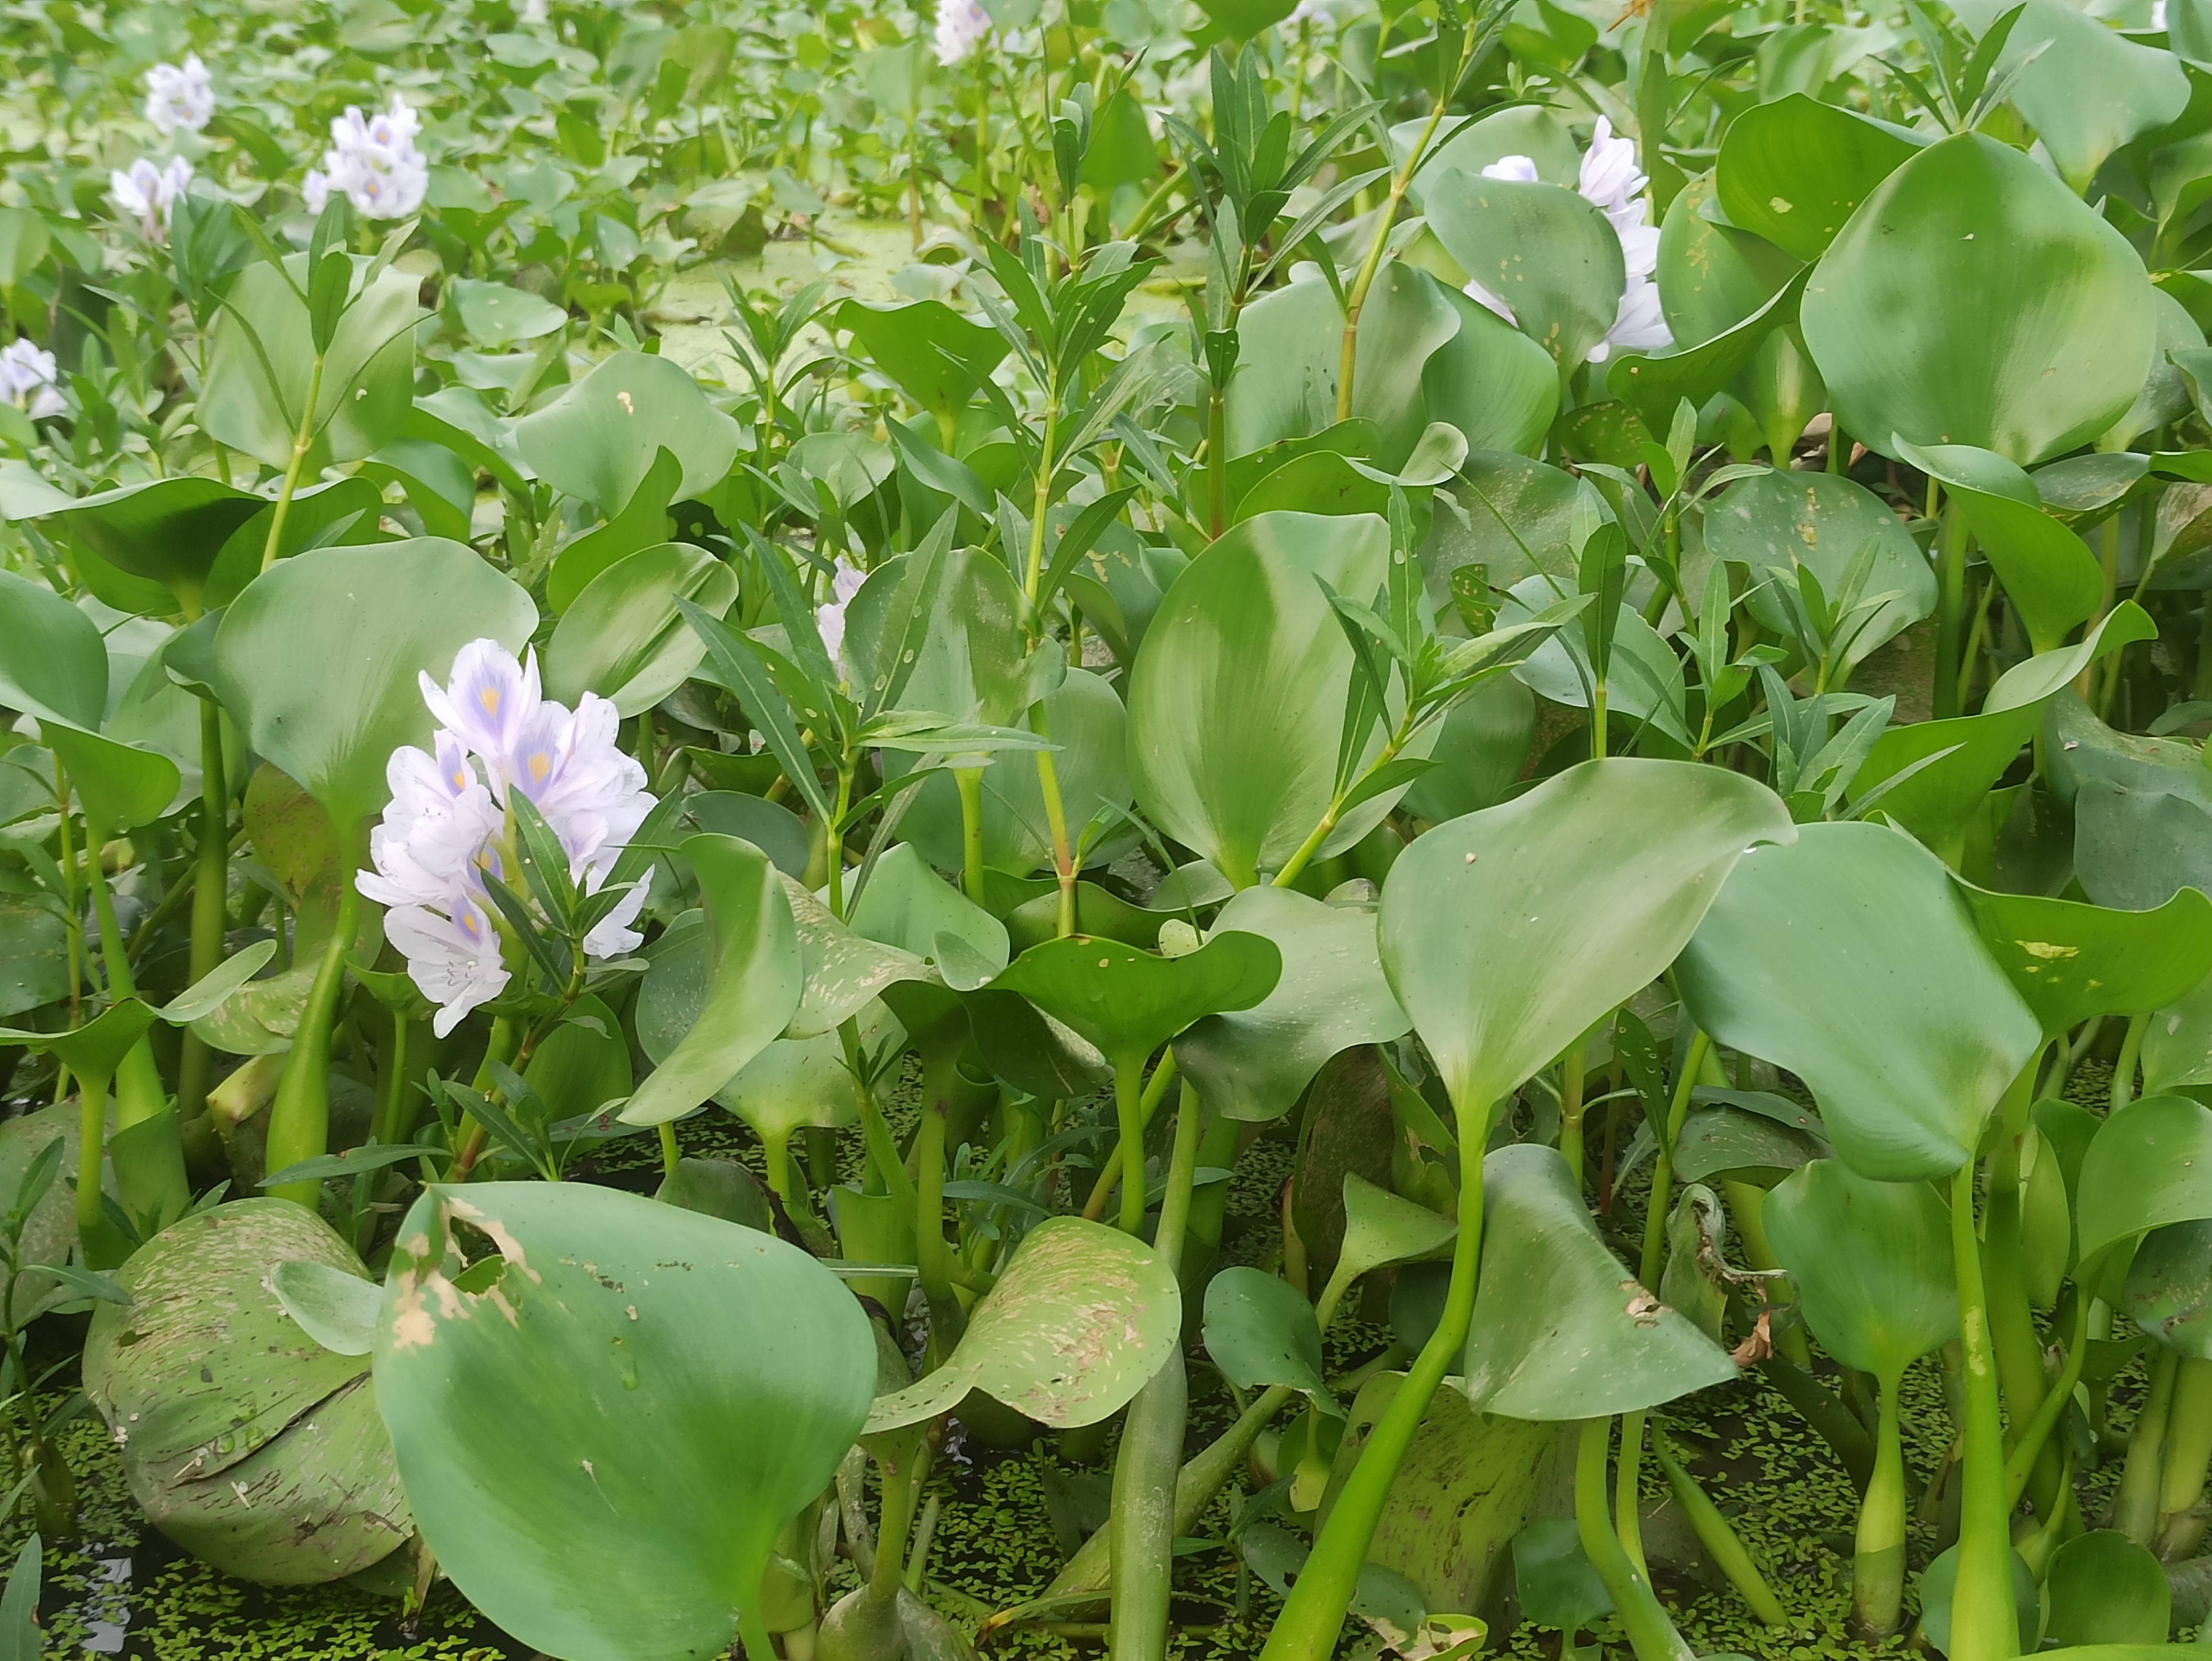
Species: Common Water Hyacinth (Eichornia crassipes)